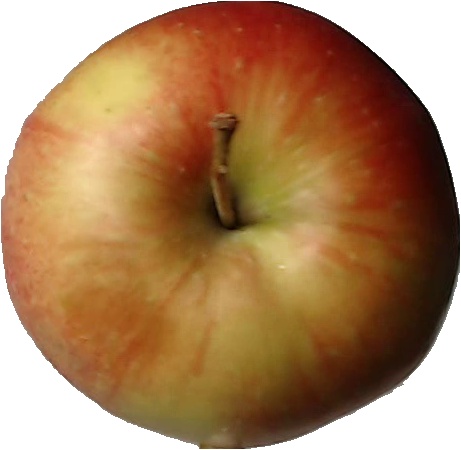
Label: apple_red_2